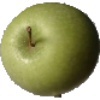
Label: Apple Granny Smith 1